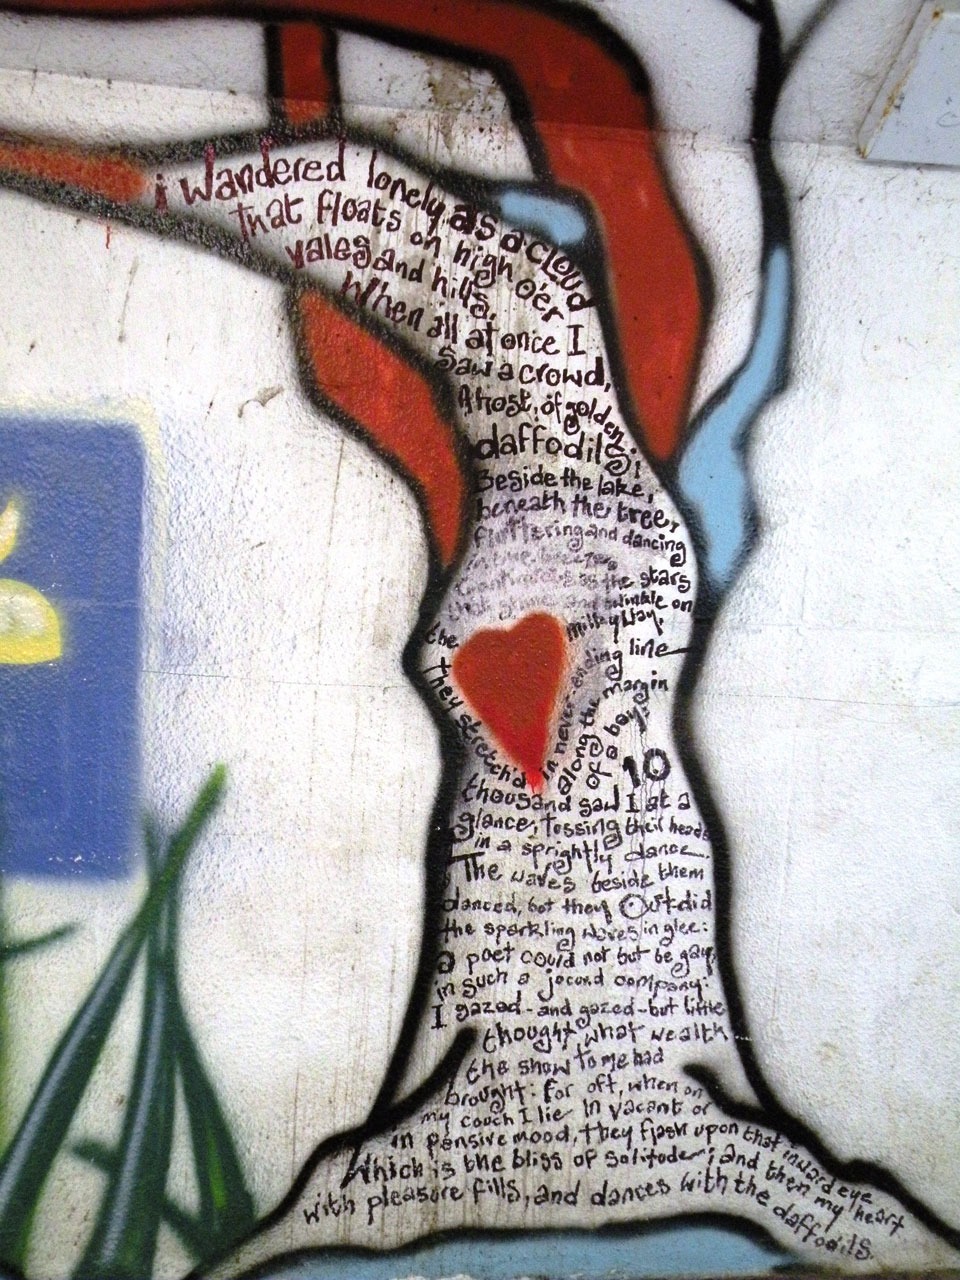
window, glass, wall, love, heart, exterior, graffiti, material, surface, art, obsolete, wordsworth